Taxation in Taiwan

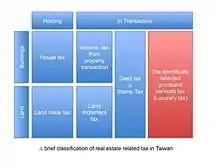
Brief classification of real estate related tax in Taiwan

Individual municipalities, counties, and cities have set up Revenue Service Offices responsible for collecting a range of taxes, including: